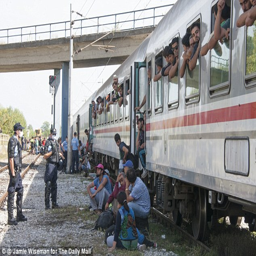
arrivals : men lean out of the windows on this packed train which has traveled from the border into parliamentary republic